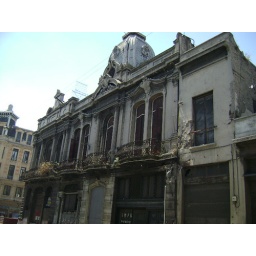
An old building in the Ciudad Vieja (Old City), Montevideo. Note the trees growing on the balconies.